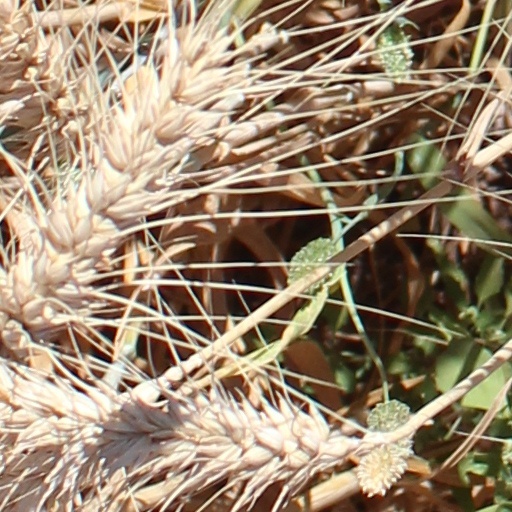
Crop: wheat